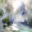
Label: cloud